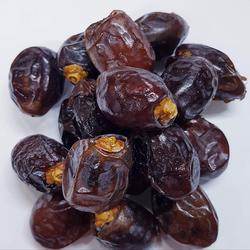
Label: Dates